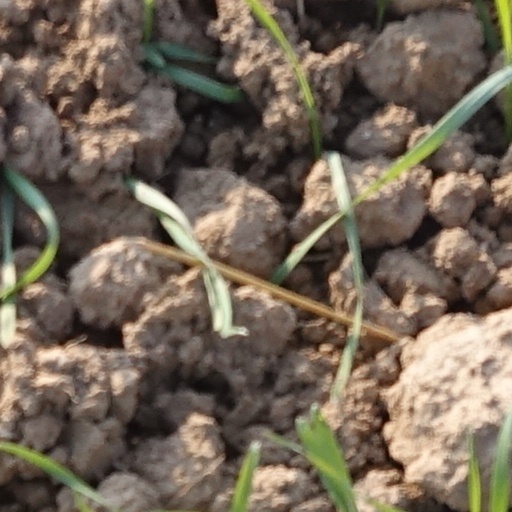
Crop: wheat